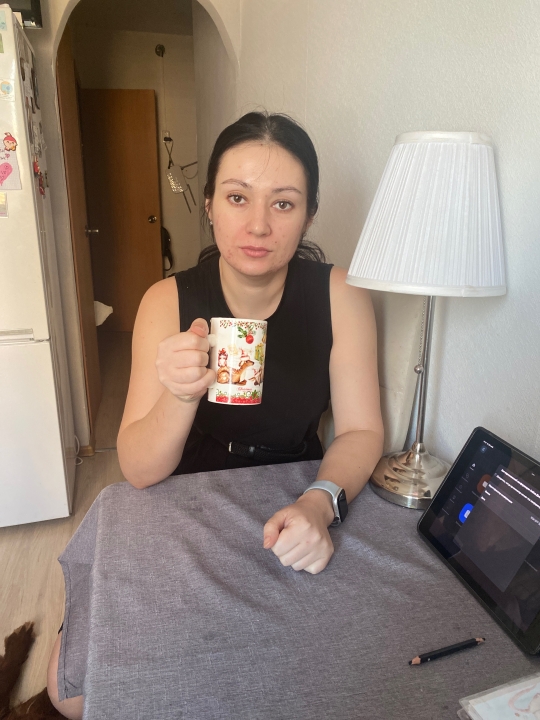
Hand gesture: no_gesture